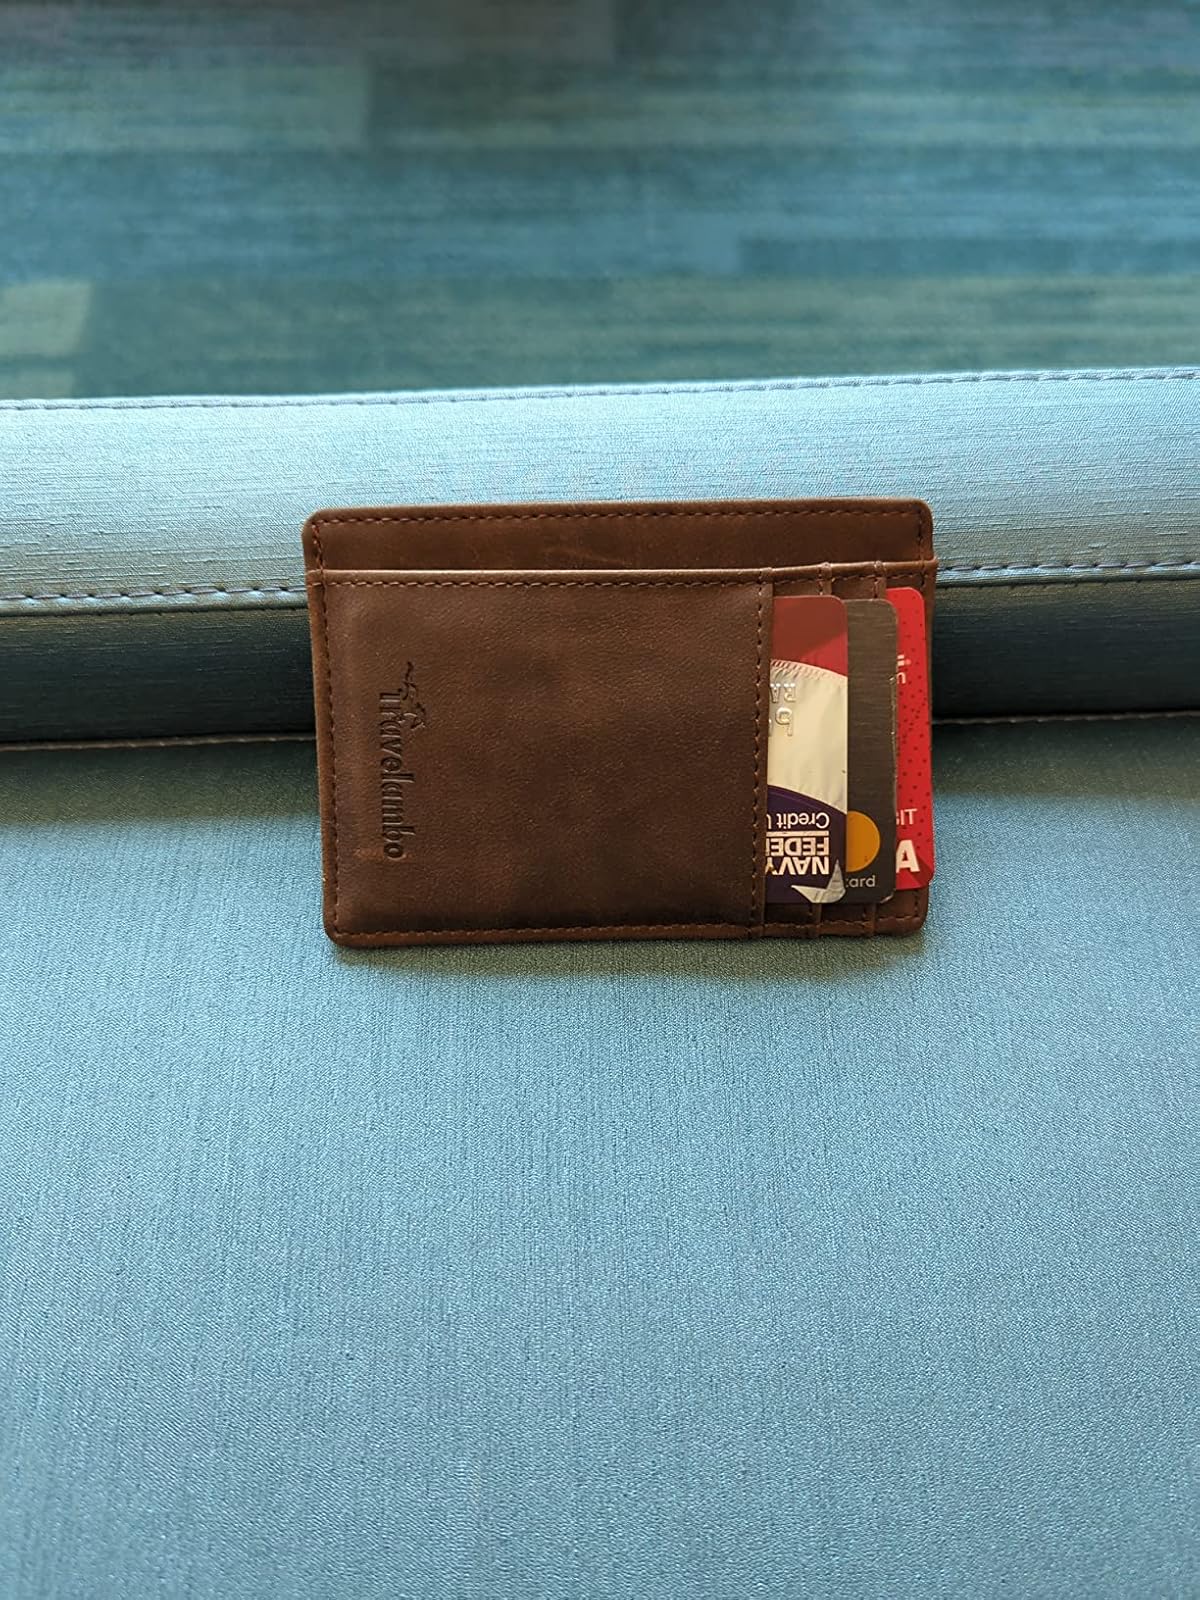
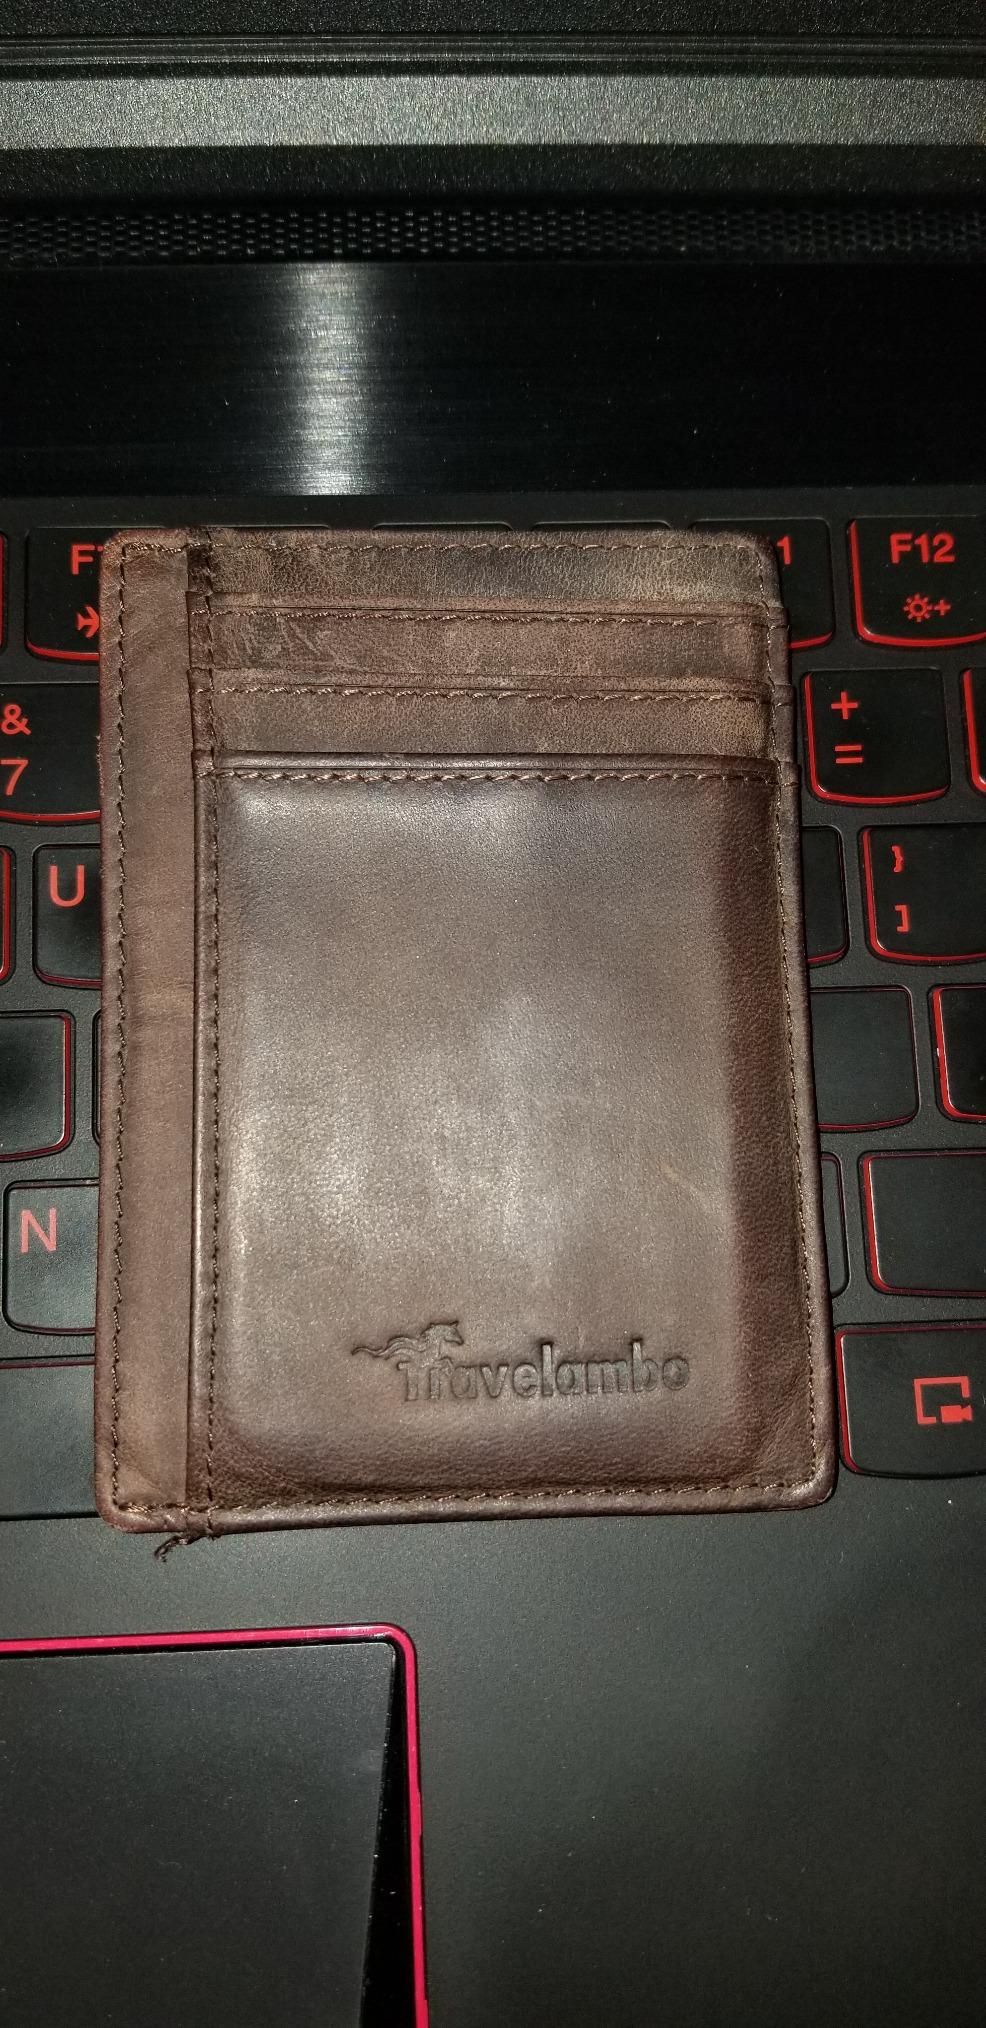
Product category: accessories_wallet
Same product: yes